Millers Run

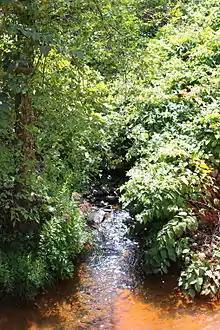
Mouth of Millers Run

Millers Run begins on a hill in Ralpho Township. It enters a valley and flows west-southwest for several tenths of a mile before turning west. After a few tenths of a mile, it turns west-southwest. Several tenths of a mile further downstream, the stream turns northwest for more than a mile before turning west and flowing alongside Gilgers Ridge. After a few tenths of a mile, it turns south and then northwest before reaching its confluence with Shamokin Creek.